Crow (missile)

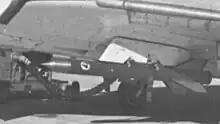
Crow I on F4D Skyray

Even as testing of RARE was undertaken, the Naval Air Missile Test Center was developing their own test vehicle. Known as CROW, or Creative Research on Weapons, the NAMTC vehicle was intended to demonstrate that a solid-fueled rocket-ramjet was capable of delivering a reasonable payload. A simple unguided rocket, the first Crow vehicle, known as Crow I, was intended for aerial launch at low supersonic speed and an altitude of . After launch, the booster acted as an ordinary solid-fueled rocket; however upon burnout of the booster stage, the rocket's casing acted as the duct for a ramjet engine, with remaining solid fuel being mixed with the incoming air to provide thrust.